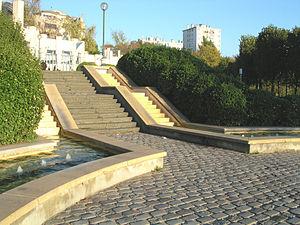
Fontaine du parc de Belleville, XXe arrondissement (France).
Le parc de Belleville aussi appelé jardin Belleville - Julien-Lacroix est l'un des parcs et jardins du 20ᵉ arrondissement de Paris.